Blockhaus d'Éperlecques

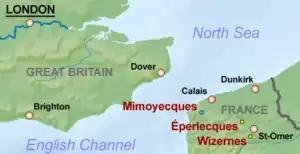
Map of the Pas-de-Calais and south-eastern England showing the location of Éperlecques and other major V-weapons sites

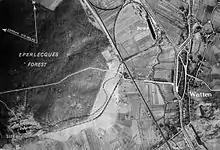
Annotated aerial view of the Watten–Éperlecques area.

In December 1942, Speer ordered Peenemünde officers and engineers (including Colonel Gerhard Stegmair, Dr Ernst Steinhoff and Lieutenant-Colonel Georg Thom) to tour the Artois region in northwest France and locate a suitable site for an A-4 launch facility. The site chosen was just to the west of the small town of Watten, in the Forest of Éperlecques, near Saint-Omer in the Pas-de-Calais department. It was given the cover name of "Kraftwerk Nord West" (Northwest Power Plant).